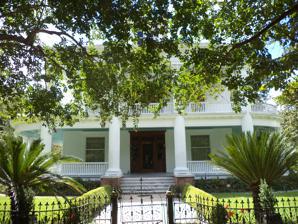
Building: J. W. Callahan House
Country: United States of America
Year built: 1907
Historic house in Georgia, United States United States historic place J. W. Callahan House U.S. National Register of Historic Places Show map of Georgia Show map of the United States Location 200 Evans St., Bainbridge, Georgia Coordinates 30°54′07″N 84°34′32″W / 30.90182°N 84.57547°W / 30.90182; -84.57547 Area 2 acres (0.81 ha) Built c.1907 Architectural style Classical Revival NRHP reference No. 76000616 Added to NRHP December 12, 1976 The J. W. Callahan House is a Classical Revival -style house in Bainbridge, Georgia that was built in c. 1907. It was listed on the National Register of Historic Places in 1976. It was home of John Wesley Callahan, steamship businessman. It is a two-and-a-half-story house with a dormered hipped roof supported by a monumental portico with four Corinthian columns. It has a curved one-story porch around three sides of the house. References